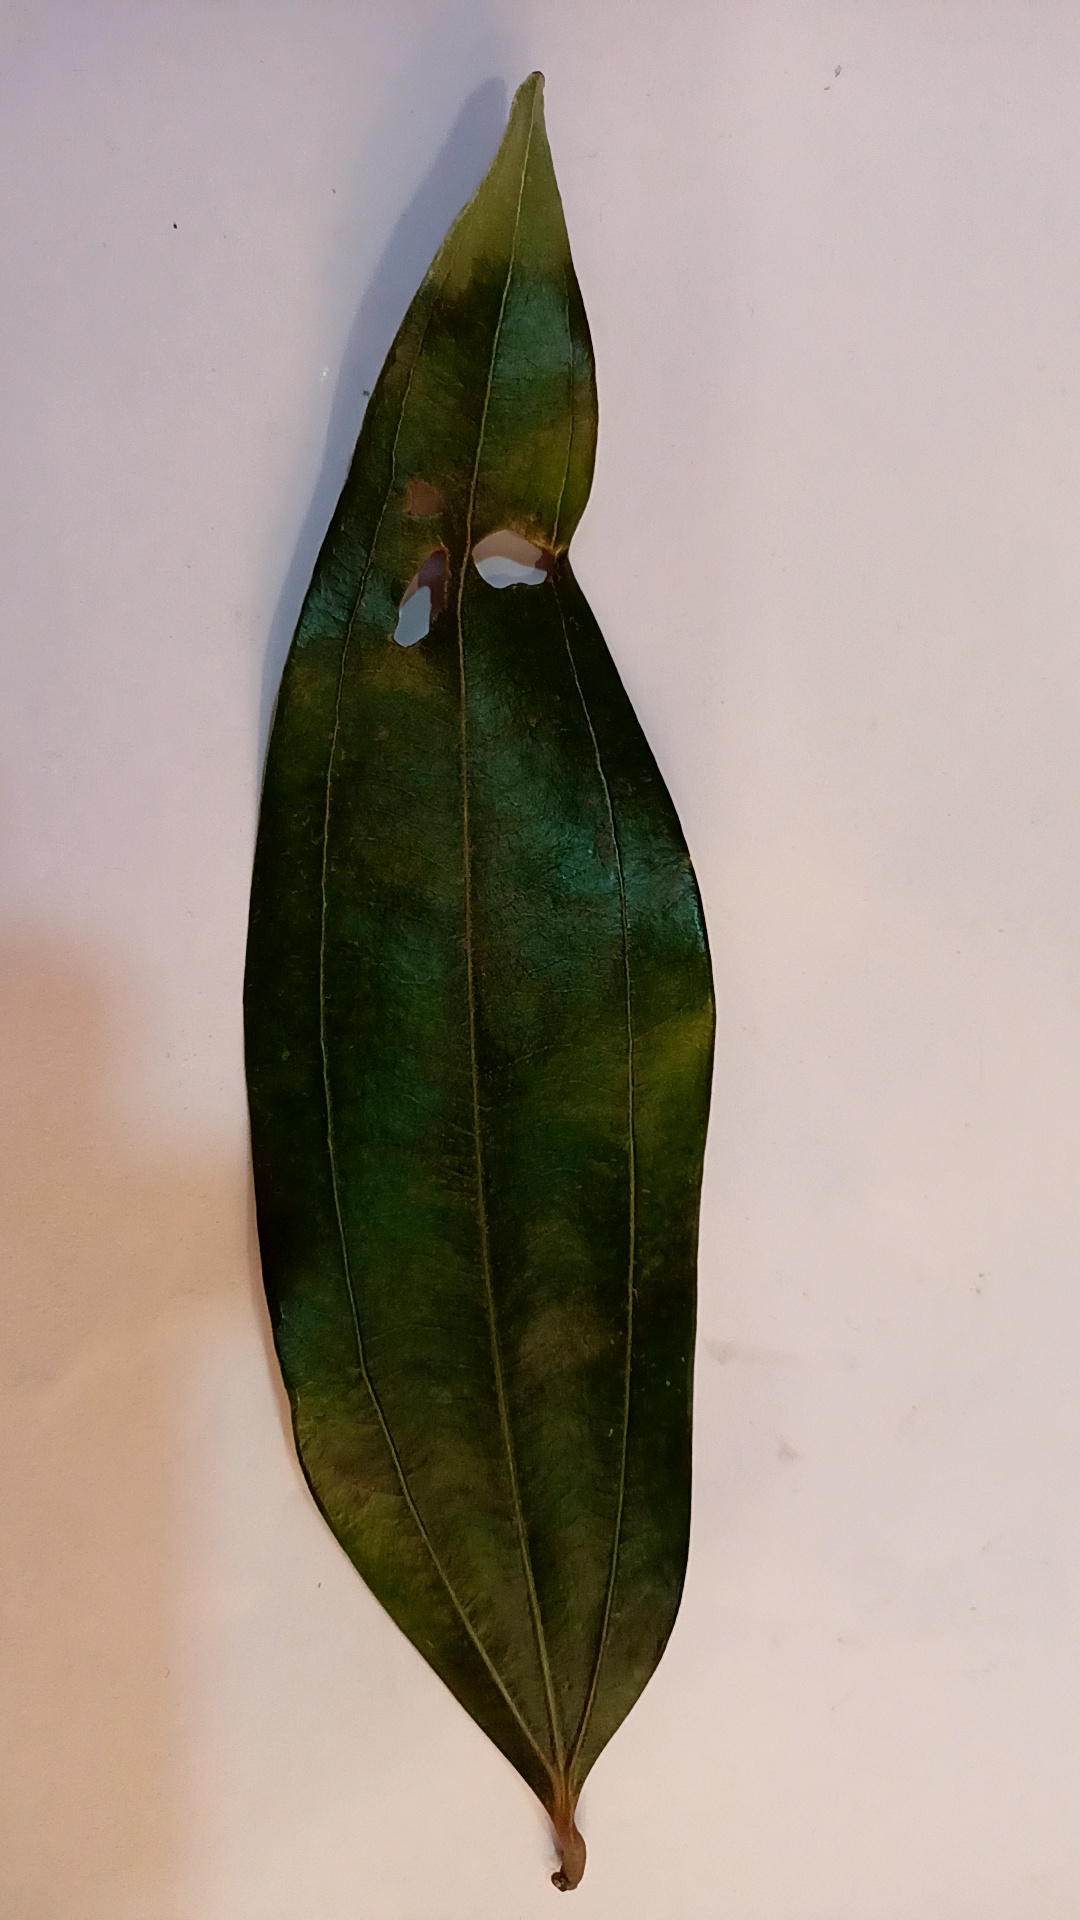
Label: Disease